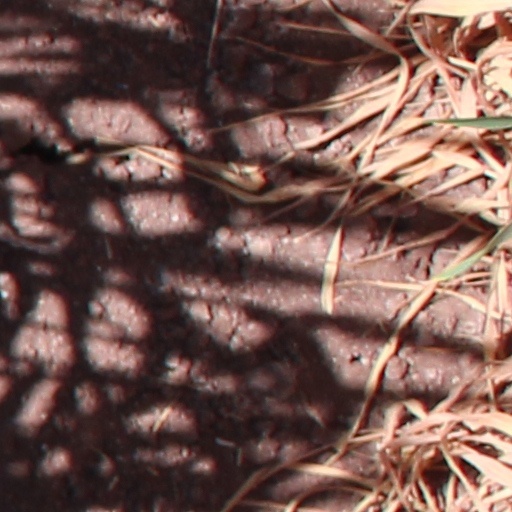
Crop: wheat